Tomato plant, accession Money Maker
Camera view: bottom (45 deg); turntable rotation: 90 degrees
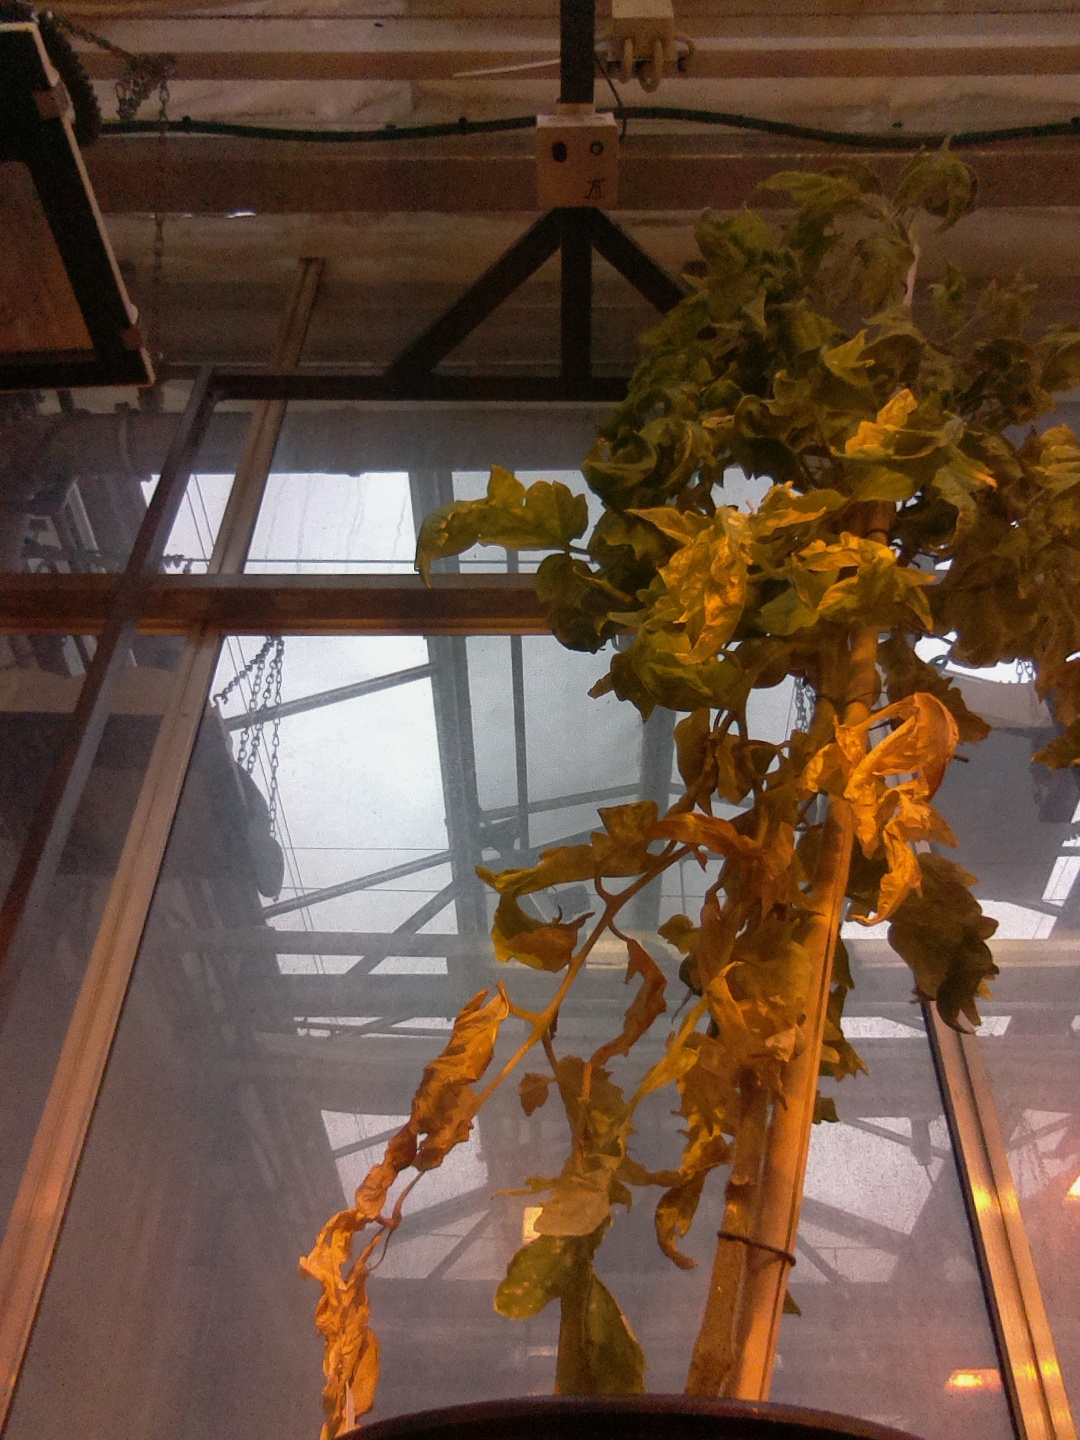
BBCH growth stage 80: fruits start showing typical ripe color (orange -> red)